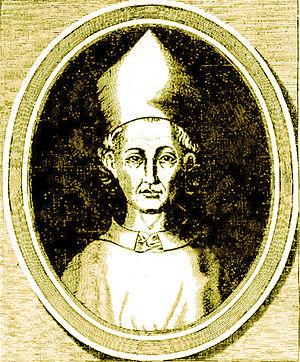
Cardinal Arnaud de Via
Arnaud de Via est un cardinal français né à Cahors, en Midi-Pyrénées et décédé le 24 novembre 1335 à Avignon. Il est le neveu du pape Jean XXII et le frère du cardinal Jacques de Via.